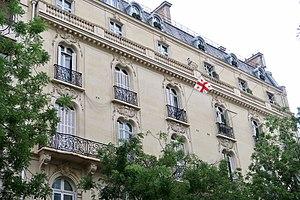
Ambassade de Géorgie en France, 104 avenue Raymond-Poincaré (Paris, 16e).
L'ambassade de Géorgie en France est la représentation diplomatique de la République de Géorgie auprès de la République française. Elle est située 8, rue Brémontier dans le 17ᵉ arrondissement de Paris.